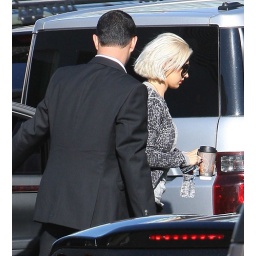
Christina Aguilera running errands with coffee and water in hand. April 29, 2010 X17online.com exclusive